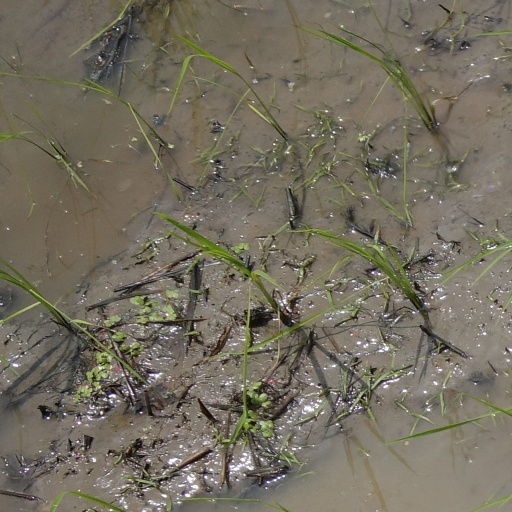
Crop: rice